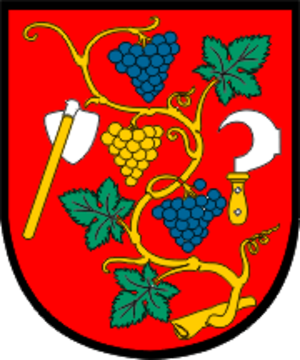
Nosislav est un bourg du district de Brno-Campagne, dans la région de Moravie-du-Sud, en République tchèque. Sa population s'élevait à 1 365 habitants en 2017.